Chōsen shinpō

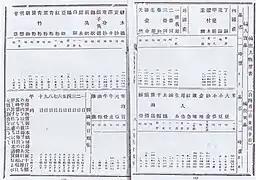
Import and export price list (1882)

Japanese-language articles discussed doing business in Korea, which it sometimes described as irritating due to the Koreans. Each issue had information on various transactions that had occurred in Korea. Some of the writing reflected Japanese views on Koreans, including the stereotype that Koreans were stubborn. One quote read: